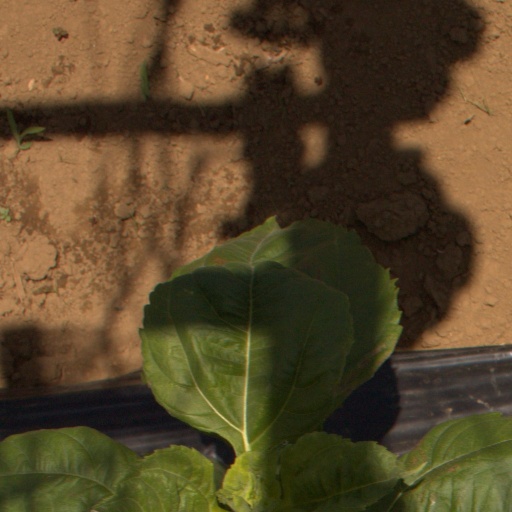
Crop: Jerusalem artichoke